No Place to Land (film)

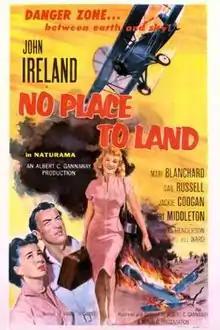
Theatrical release poster

No Place to Land is a 1958 American drama film directed by Albert C. Gannaway starring John Ireland, Mari Blanchard, Gail Russell, Jackie Coogan and Robert Middleton. Shot in Naturama, the film was released by Republic Pictures.